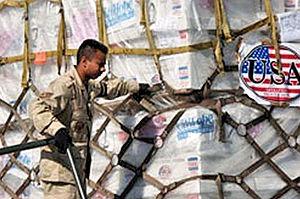
Opération Provide Hope est le nom de code donné à plusieurs opérations humanitaires des forces armées des États-Unis destinées aux États créés après la dislocation de l'URSS à partir de 1992. Ce programme humanitaire et médical lancé par le Département d'État des États-Unis est soutenu par le Département de la Défense et des organismes privés.